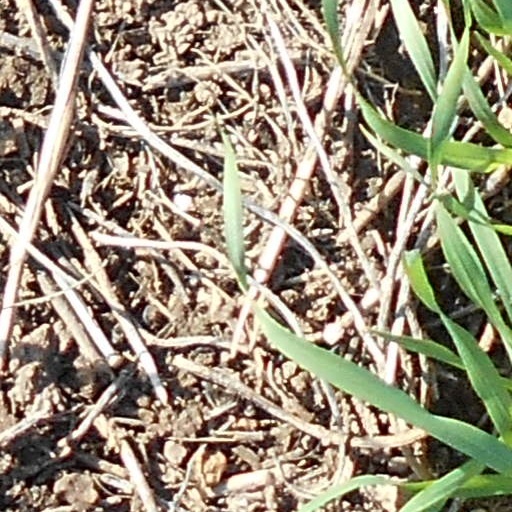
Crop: wheat